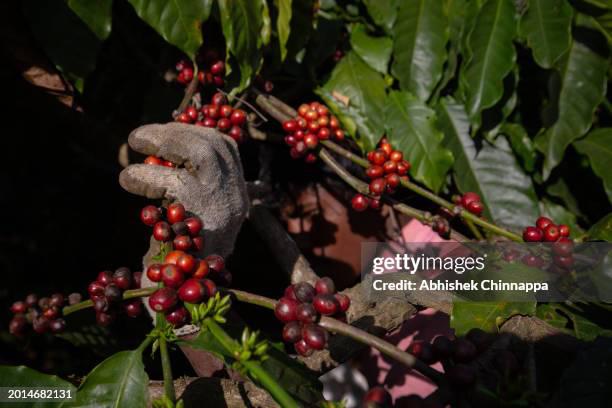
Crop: unknown
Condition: coffee_coffee_berry_blotch